Hallett Peninsula

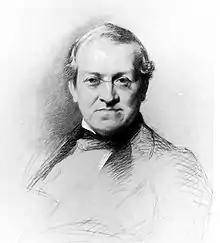
Charles Wheatstone

A bold rock cape that forms the south end of Hallett Peninsula and marks the north entrance to Tucker Inlet.